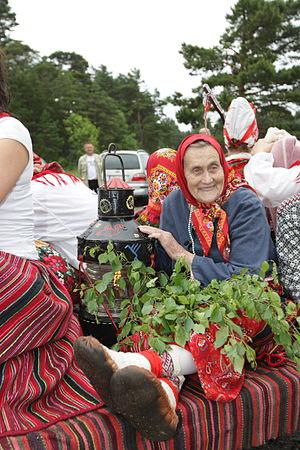
Kihnu est une île d'Estonie, dans le golfe de Riga.